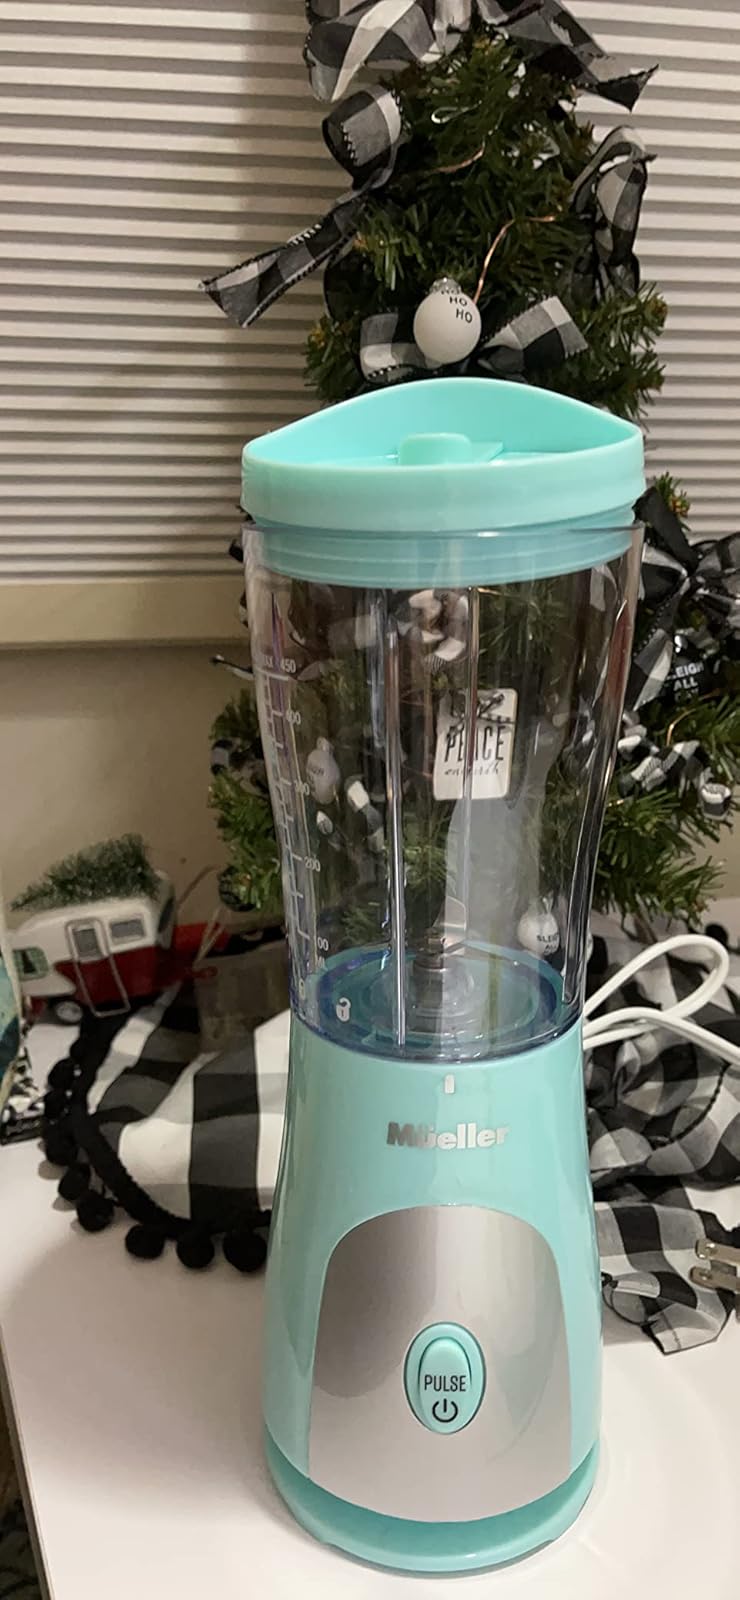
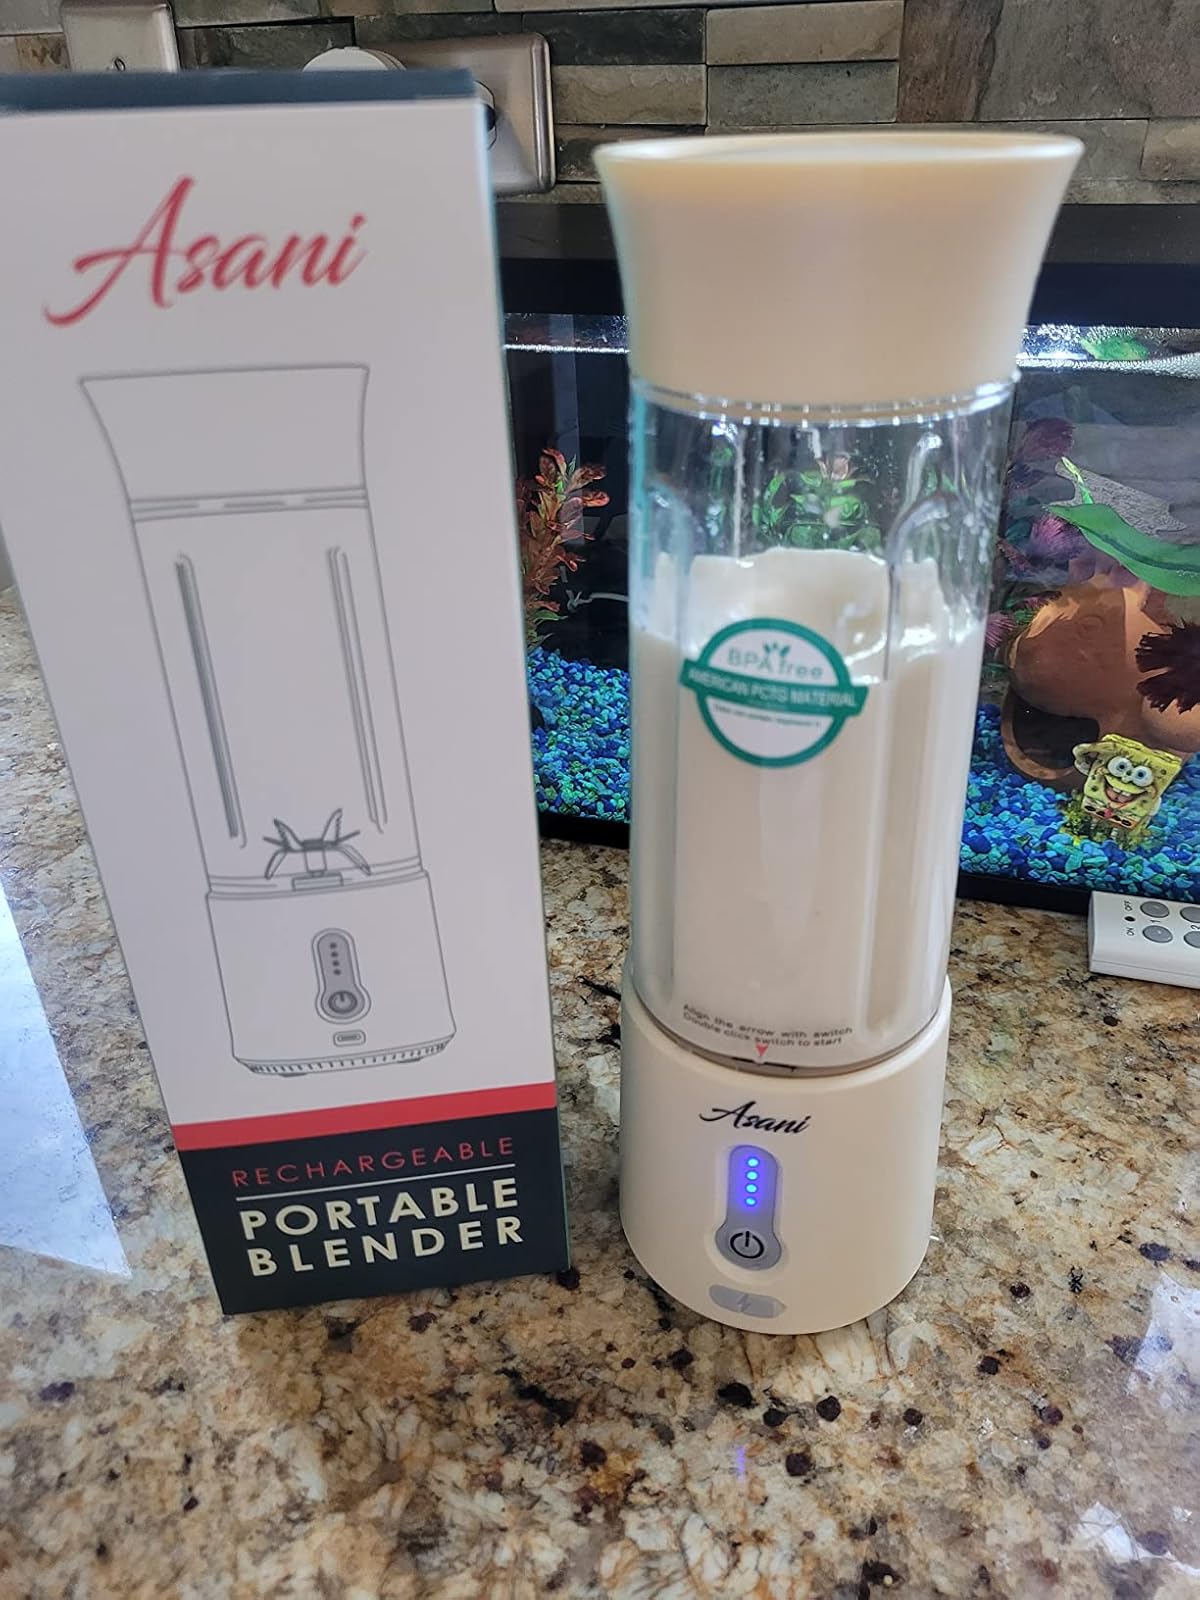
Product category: items_blender
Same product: no